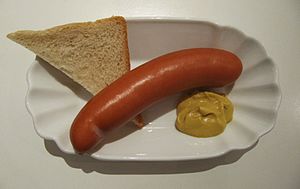
Knækpølse
En knækpølse serveret i Hamborg.
Knækpølse er en tyk bayersk pølse.